Clear Creek (Salt Creek tributary)

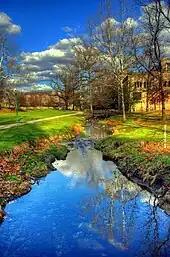
Campus River near the IMU

Clear Creek is an American creek in Monroe County, Indiana. Flowing in the general south-western and southern direction, it is a tributary of Salt Creek, which in its turn flows into the East Fork of Indiana's White River.